Anneliese Brost Musikforum Ruhr

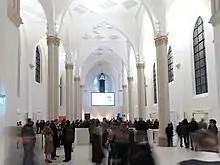
Foyer at opening

The hall is the home location of the "Bochumer Symphoniker" orchestra. The decision to build the Anneliese Brost Musikforum Ruhr was made with considerable backing from the American composer, Steven Sloane.